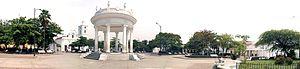
Cet article liste les monuments nationaux du Magdalena, en Colombie. Au 25 septembre 2013, 33 monuments nationaux étaient recensés dans ce département, dont le parc national de la Sierra Nevada de Santa Marta qui s'étend également sur les départements de Cesar et de La Guajira.